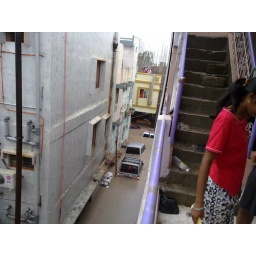
Chek out he car tied to the building by a pipe!